John Arbuckle (businessman)

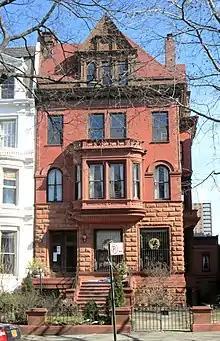
Arbuckle's house, part of the Clinton Hill Historic District in Brooklyn

In 1901, Arbuckle also entered the towing business. He believed that a rate of to tow from New York City to Albany was too steep. The price of towing quickly dropped, reaching a low of , and caused a permanent lowering of towing costs. He also designed methods to raise sunken vessels and worked to establish a warning system to allow ships in distress to call for help and salvage vessels would come to their aid. He founded the "Arbuckle Wrecking Company" and it helped salvage sinking ships, including the naval collier "USS Nero" and the "USS Yankee".